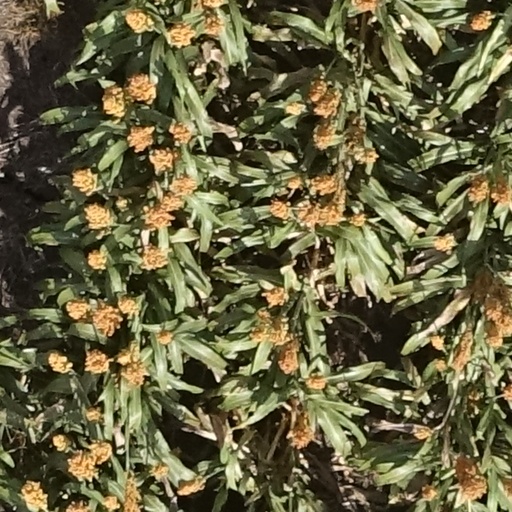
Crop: sorghum